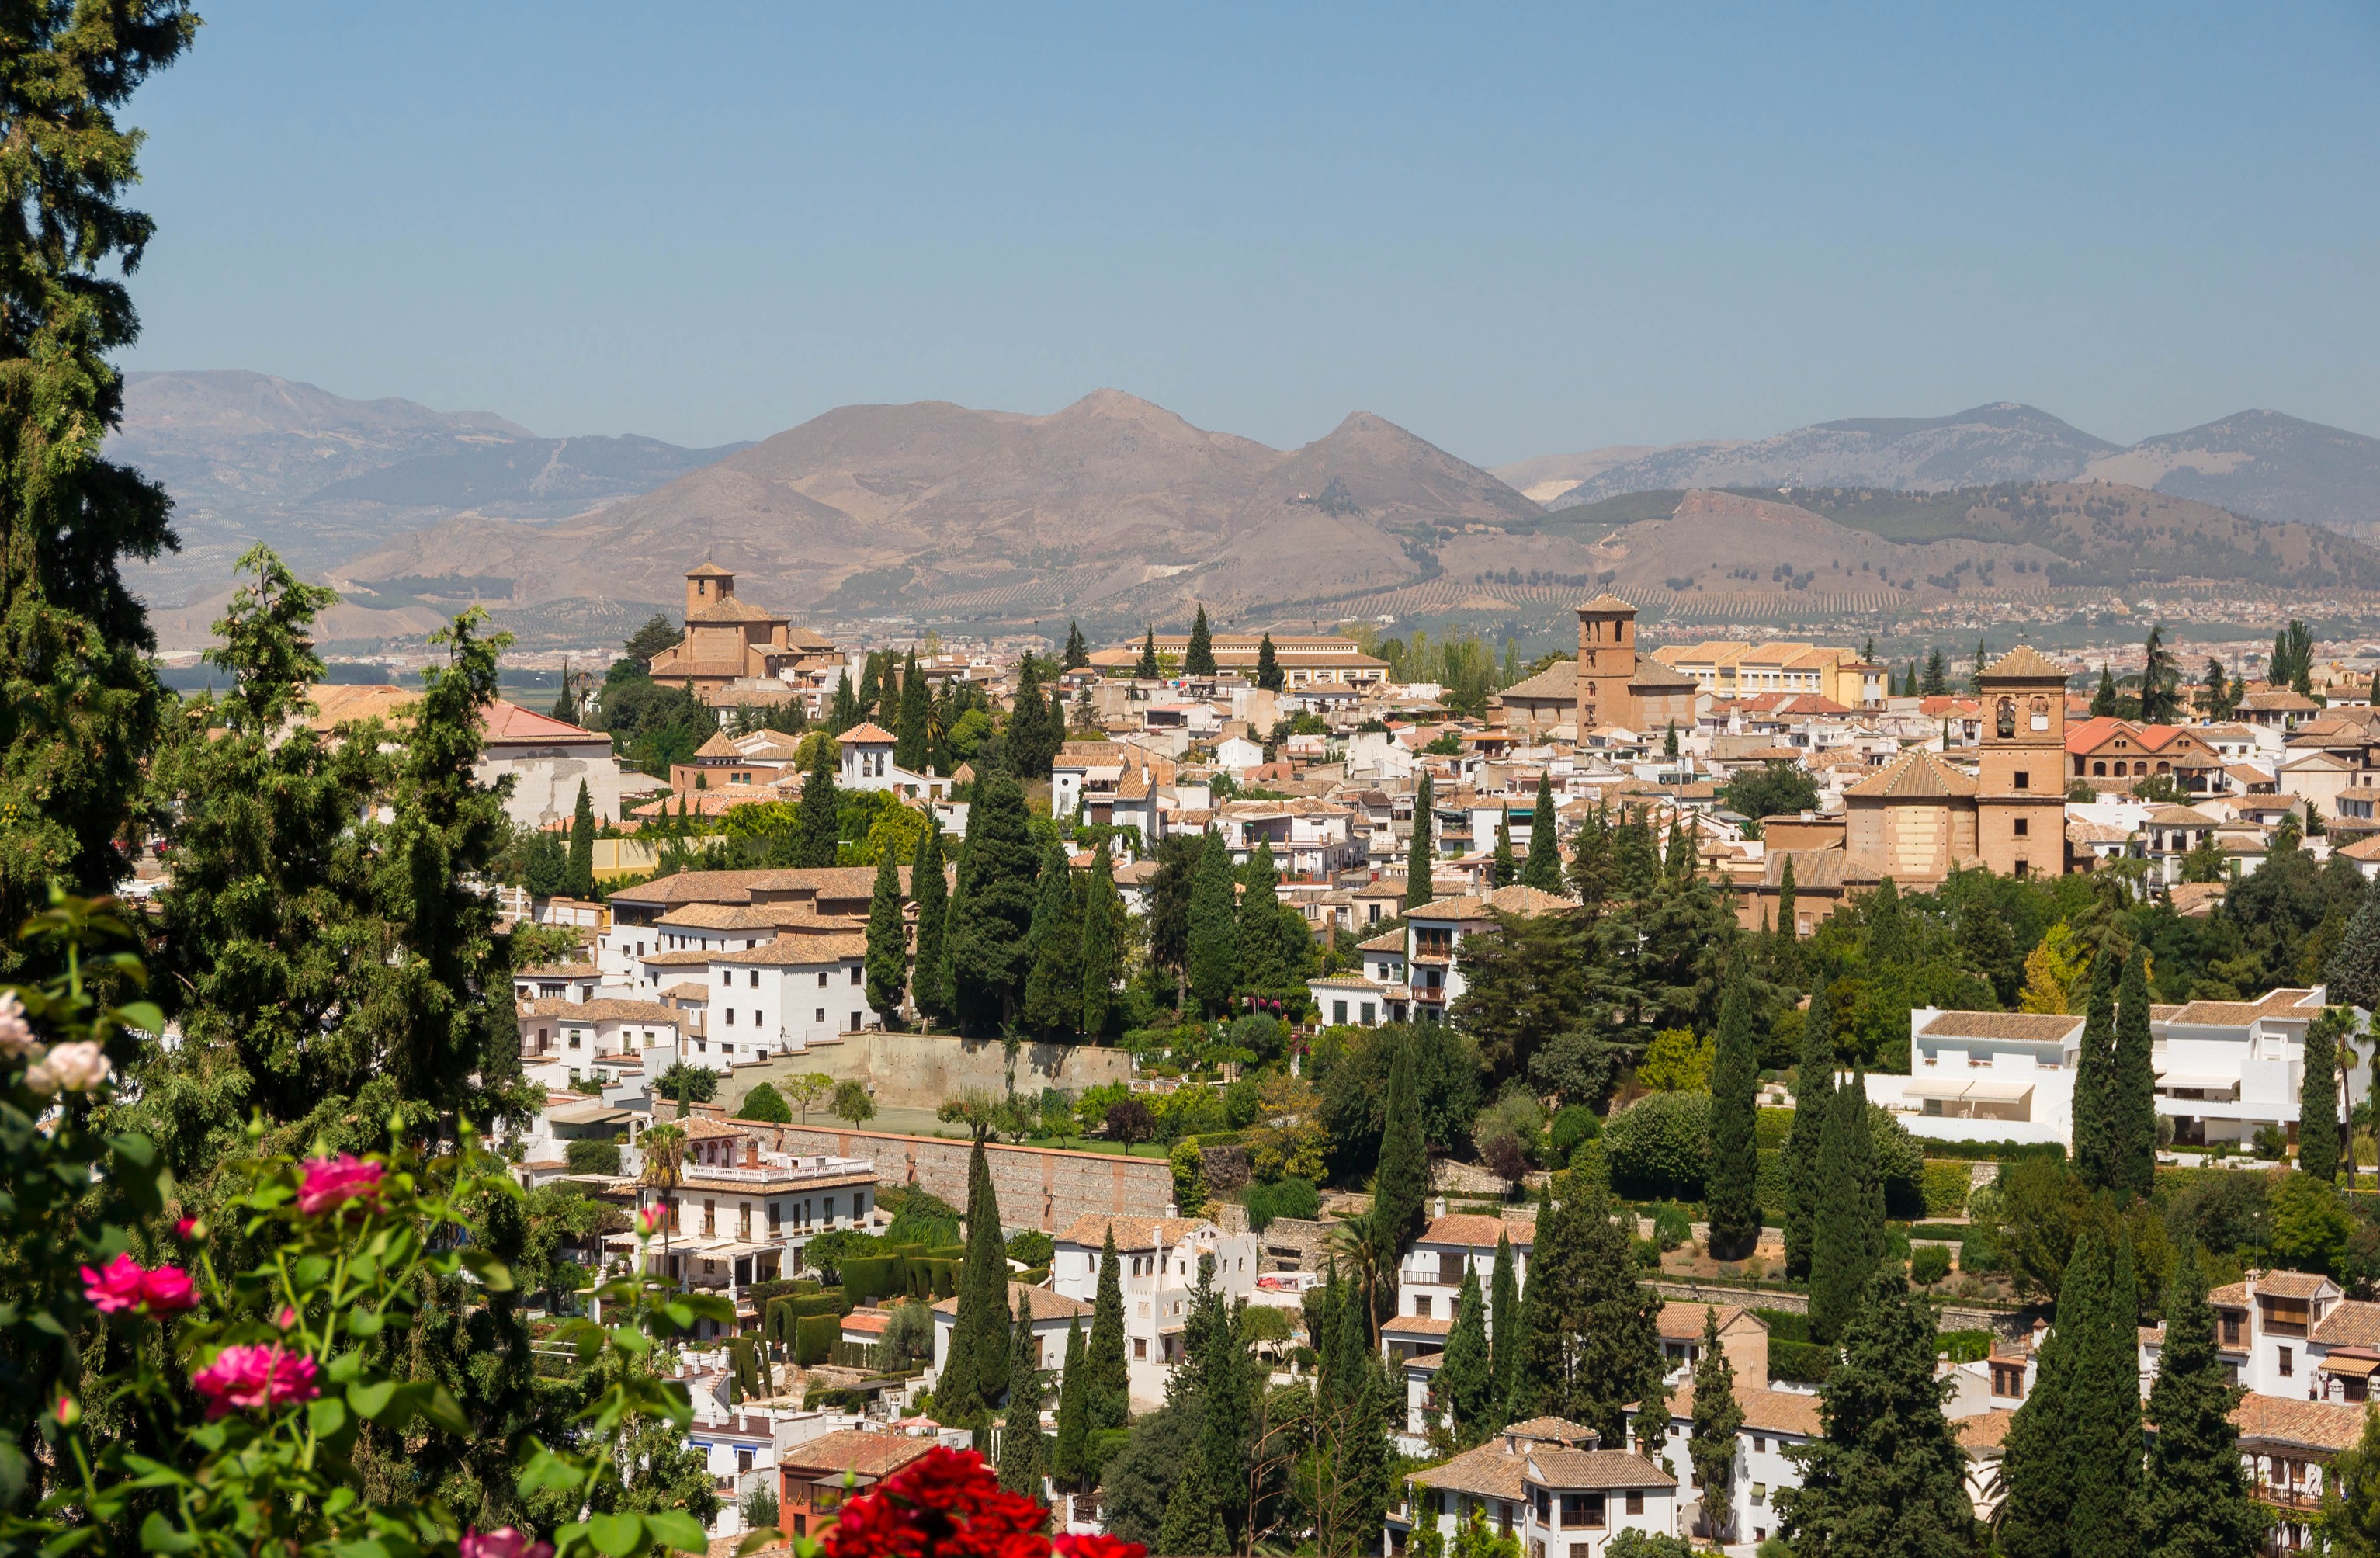
architecture, skyline, flower, town, city, urban, valley, cityscape, panorama, village, suburb, scenic, tourism, trees, structures, outside, streets, spain, buildings, mountains, estate, cities, neighbourhood, aerial photography, grenada, residential area, geographical feature, human settlement